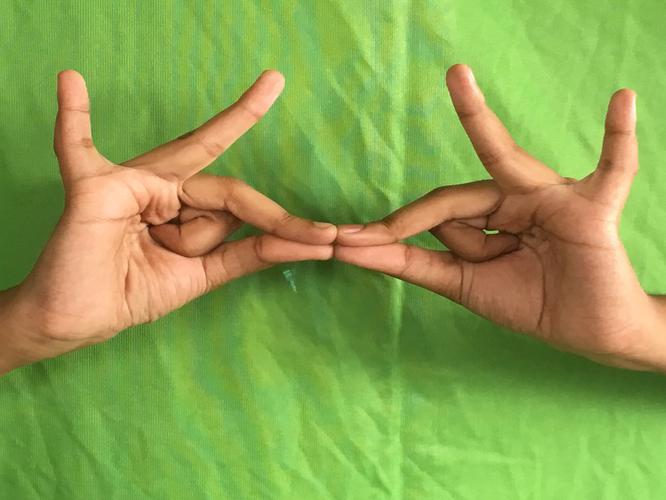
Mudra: Sakata
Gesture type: double_hand